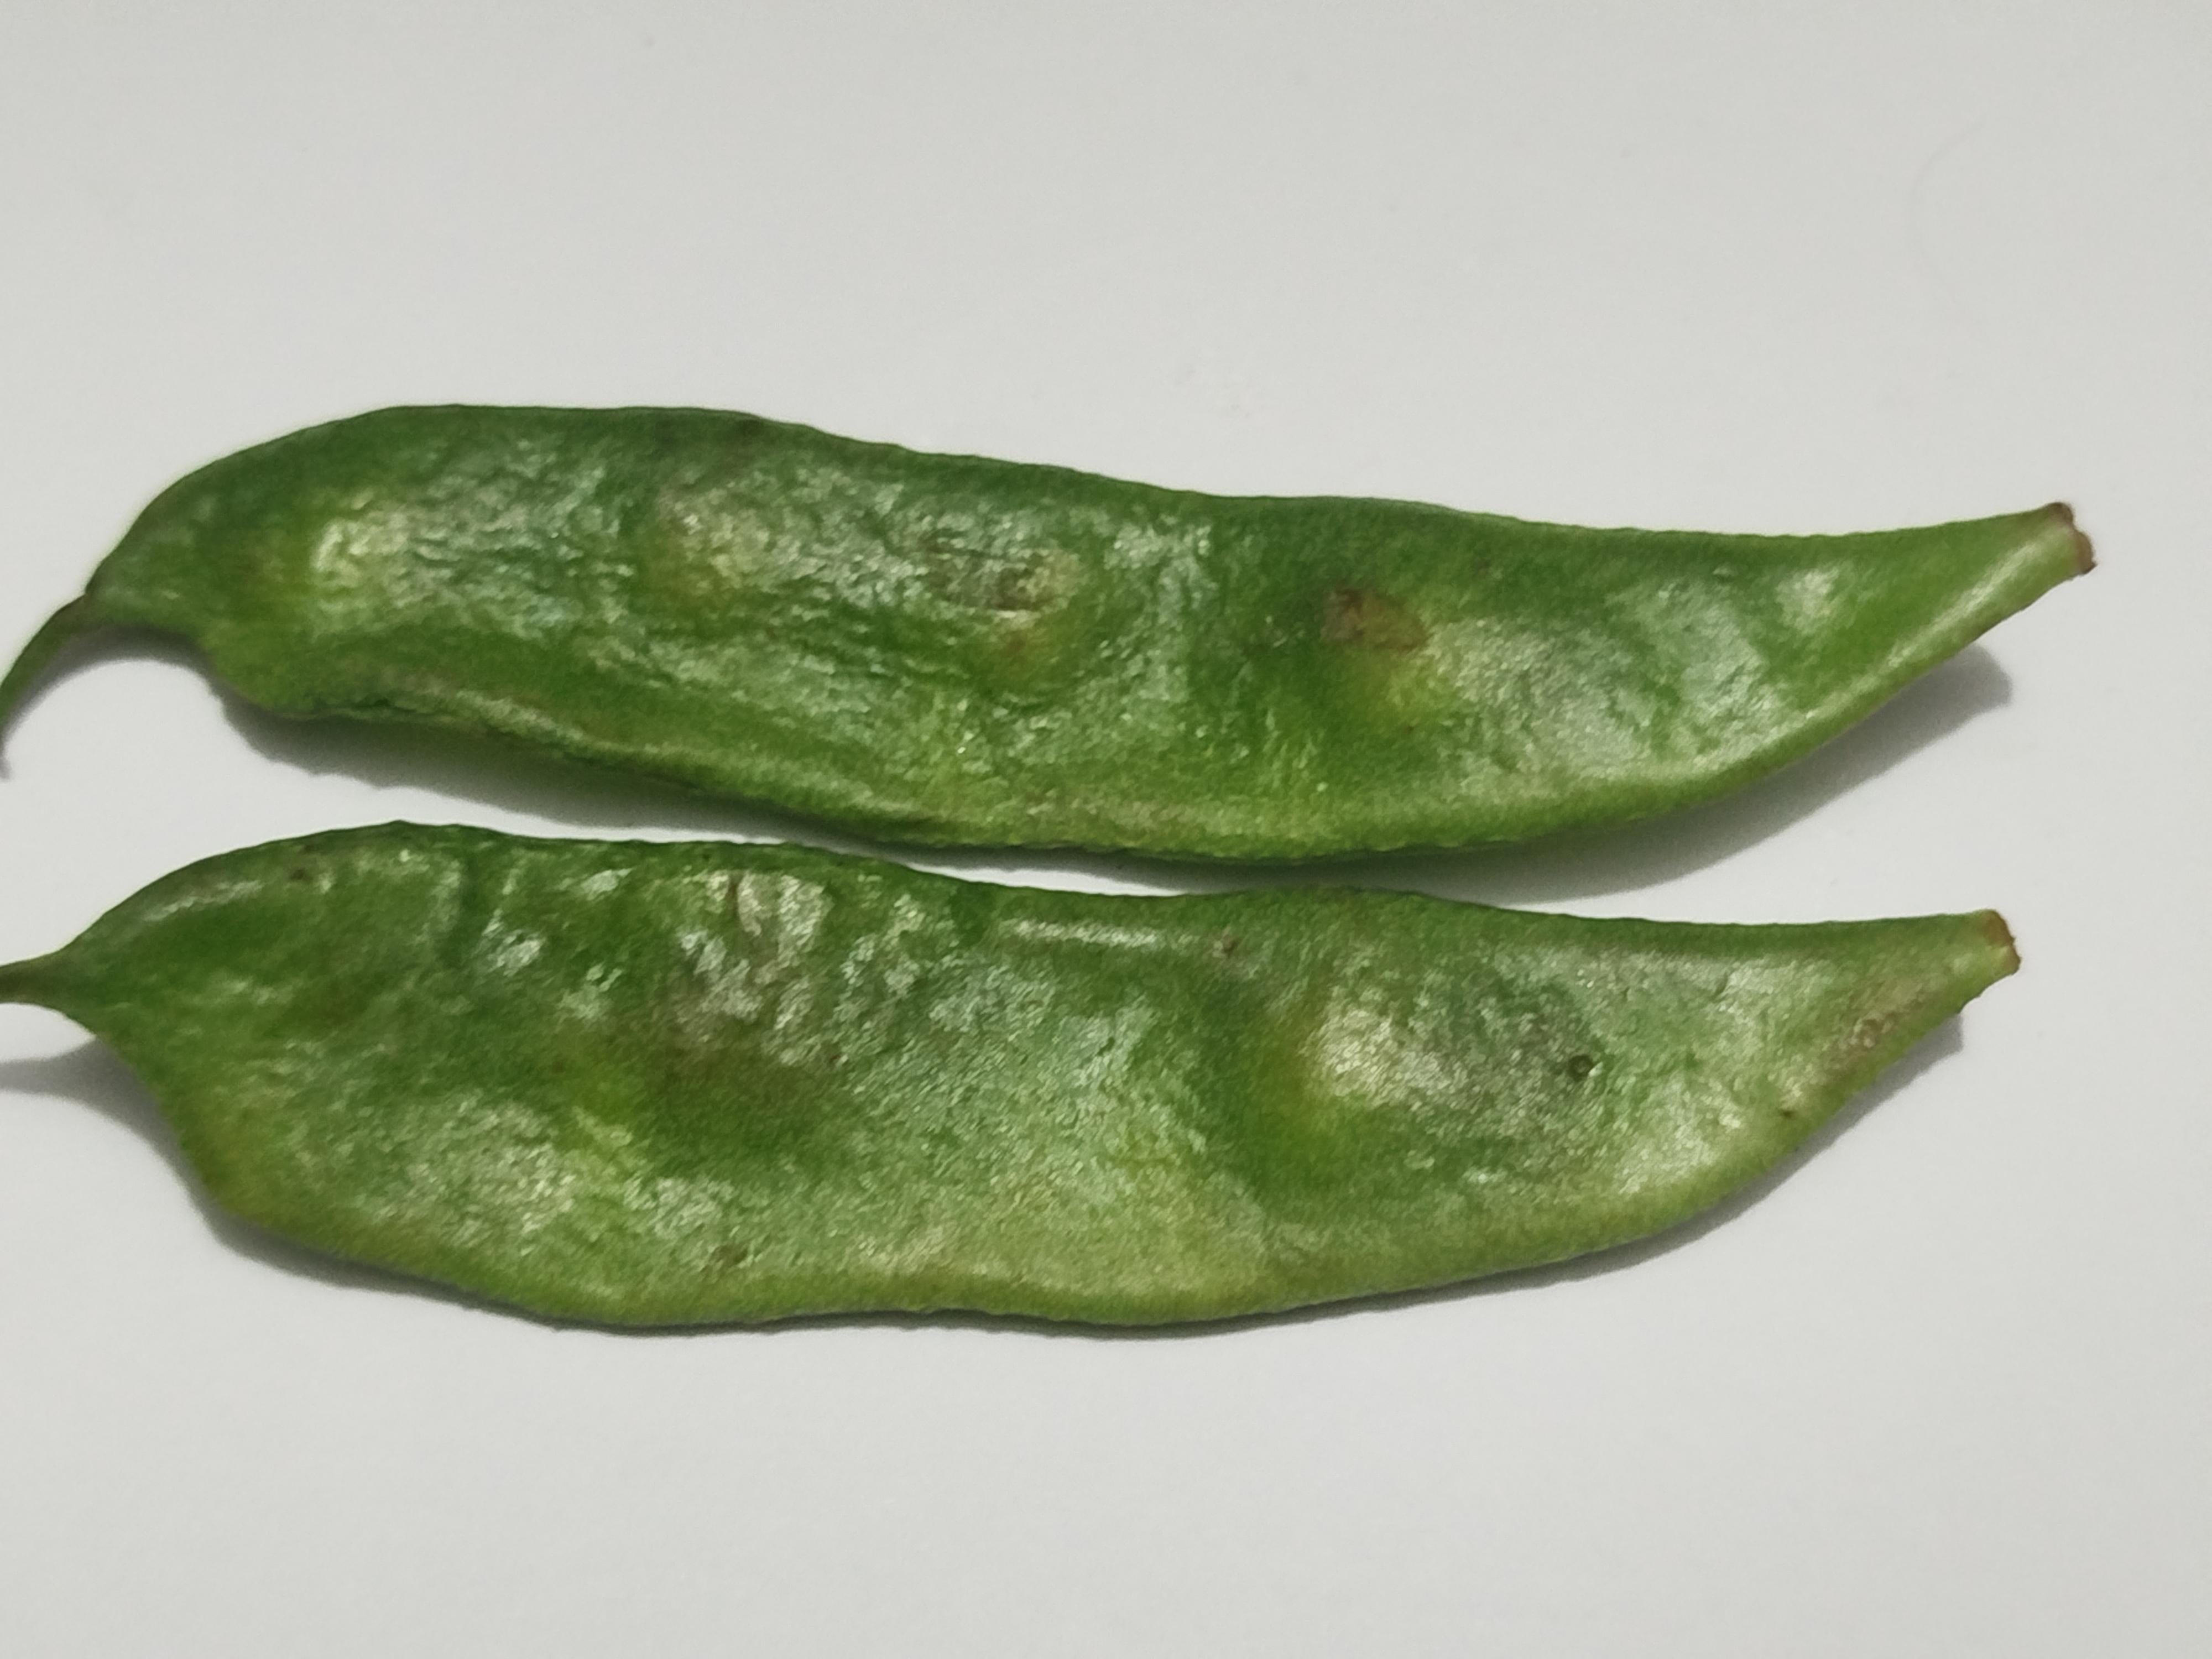
Label: Bean